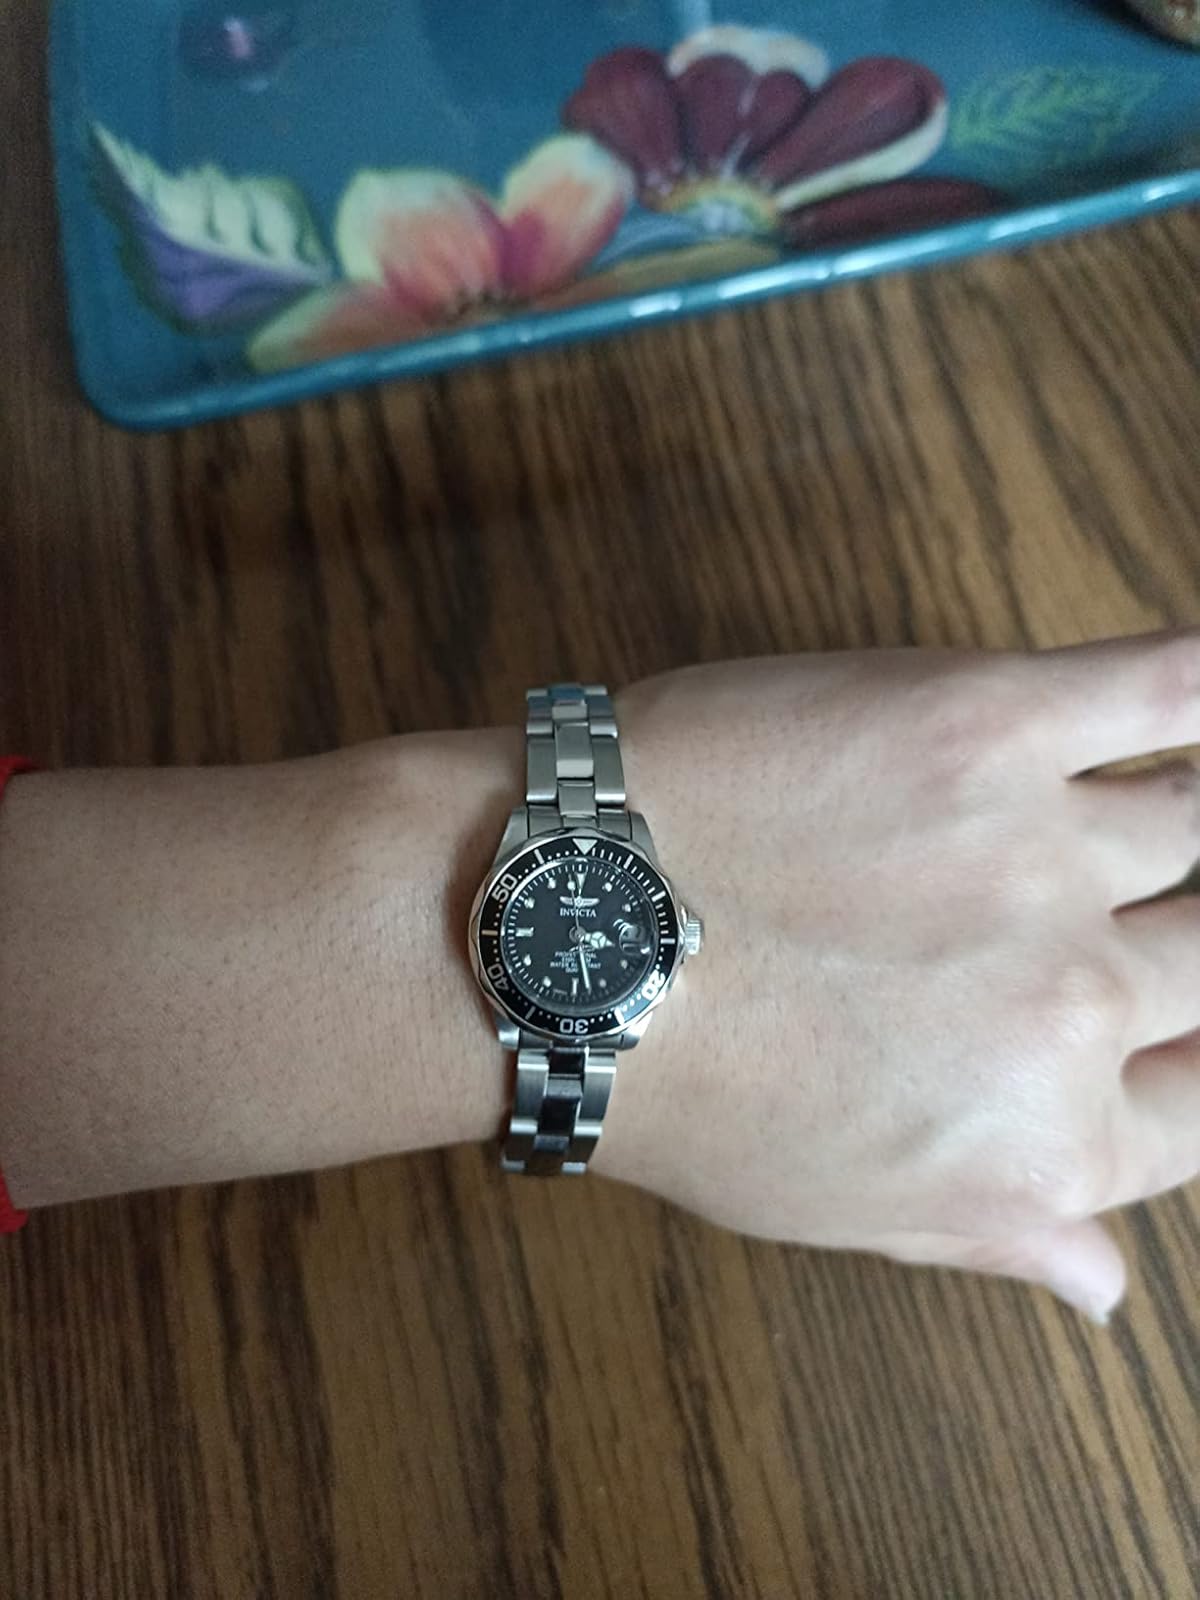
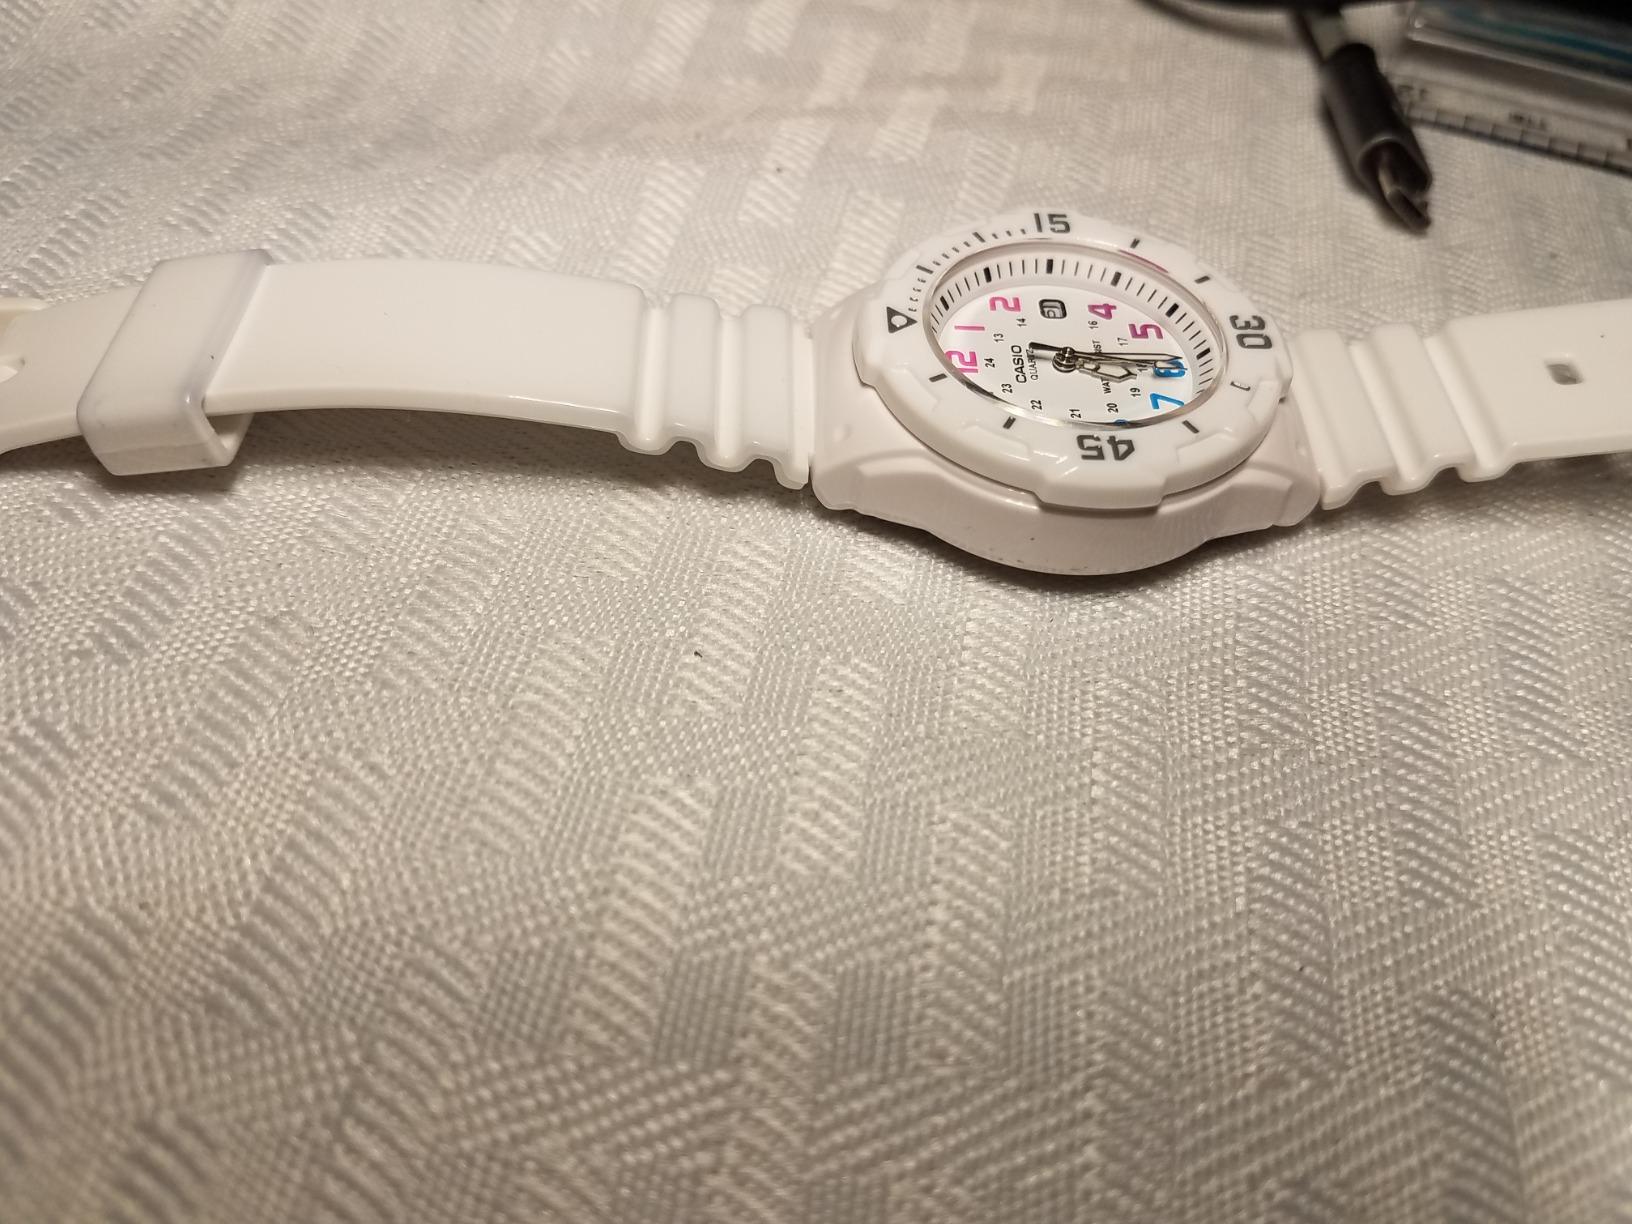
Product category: accessories_watch
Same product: no